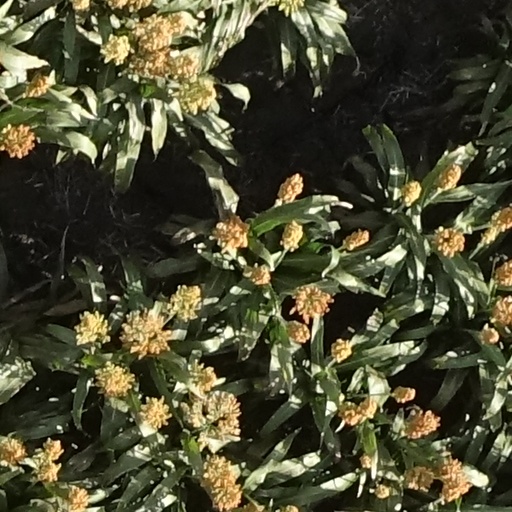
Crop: sorghum